Parco naturale regionale del Beigua

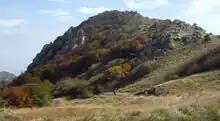
Northern slopes of Cima Fontanaccia.

Situated in the inland of the Italian Riviera between Savona and Genoa, the park covers a very interesting area of the Ligurian Apennines. its protected territory, over , includes 26 km of the Apenninic watershed dividing Pianura Padana (tributary of the Adriatic Sea) from the Ligurian Sea drainage basin.